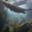
Label: otter